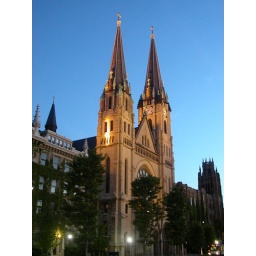
picture just after sundown... little suprised that so much blue came through in the sky